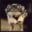
Label: wolf